Al Wohoosh Desert Conservation Reserve

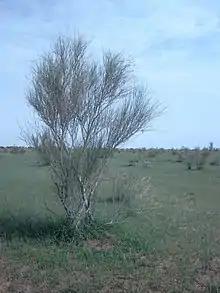
"Leptadenia pyrotechnica"

The reserve is located in eastern Dubai, occupying an area of 15.06 km along the border with the Al Bataeh municipality of the Emirate of Sharjah.